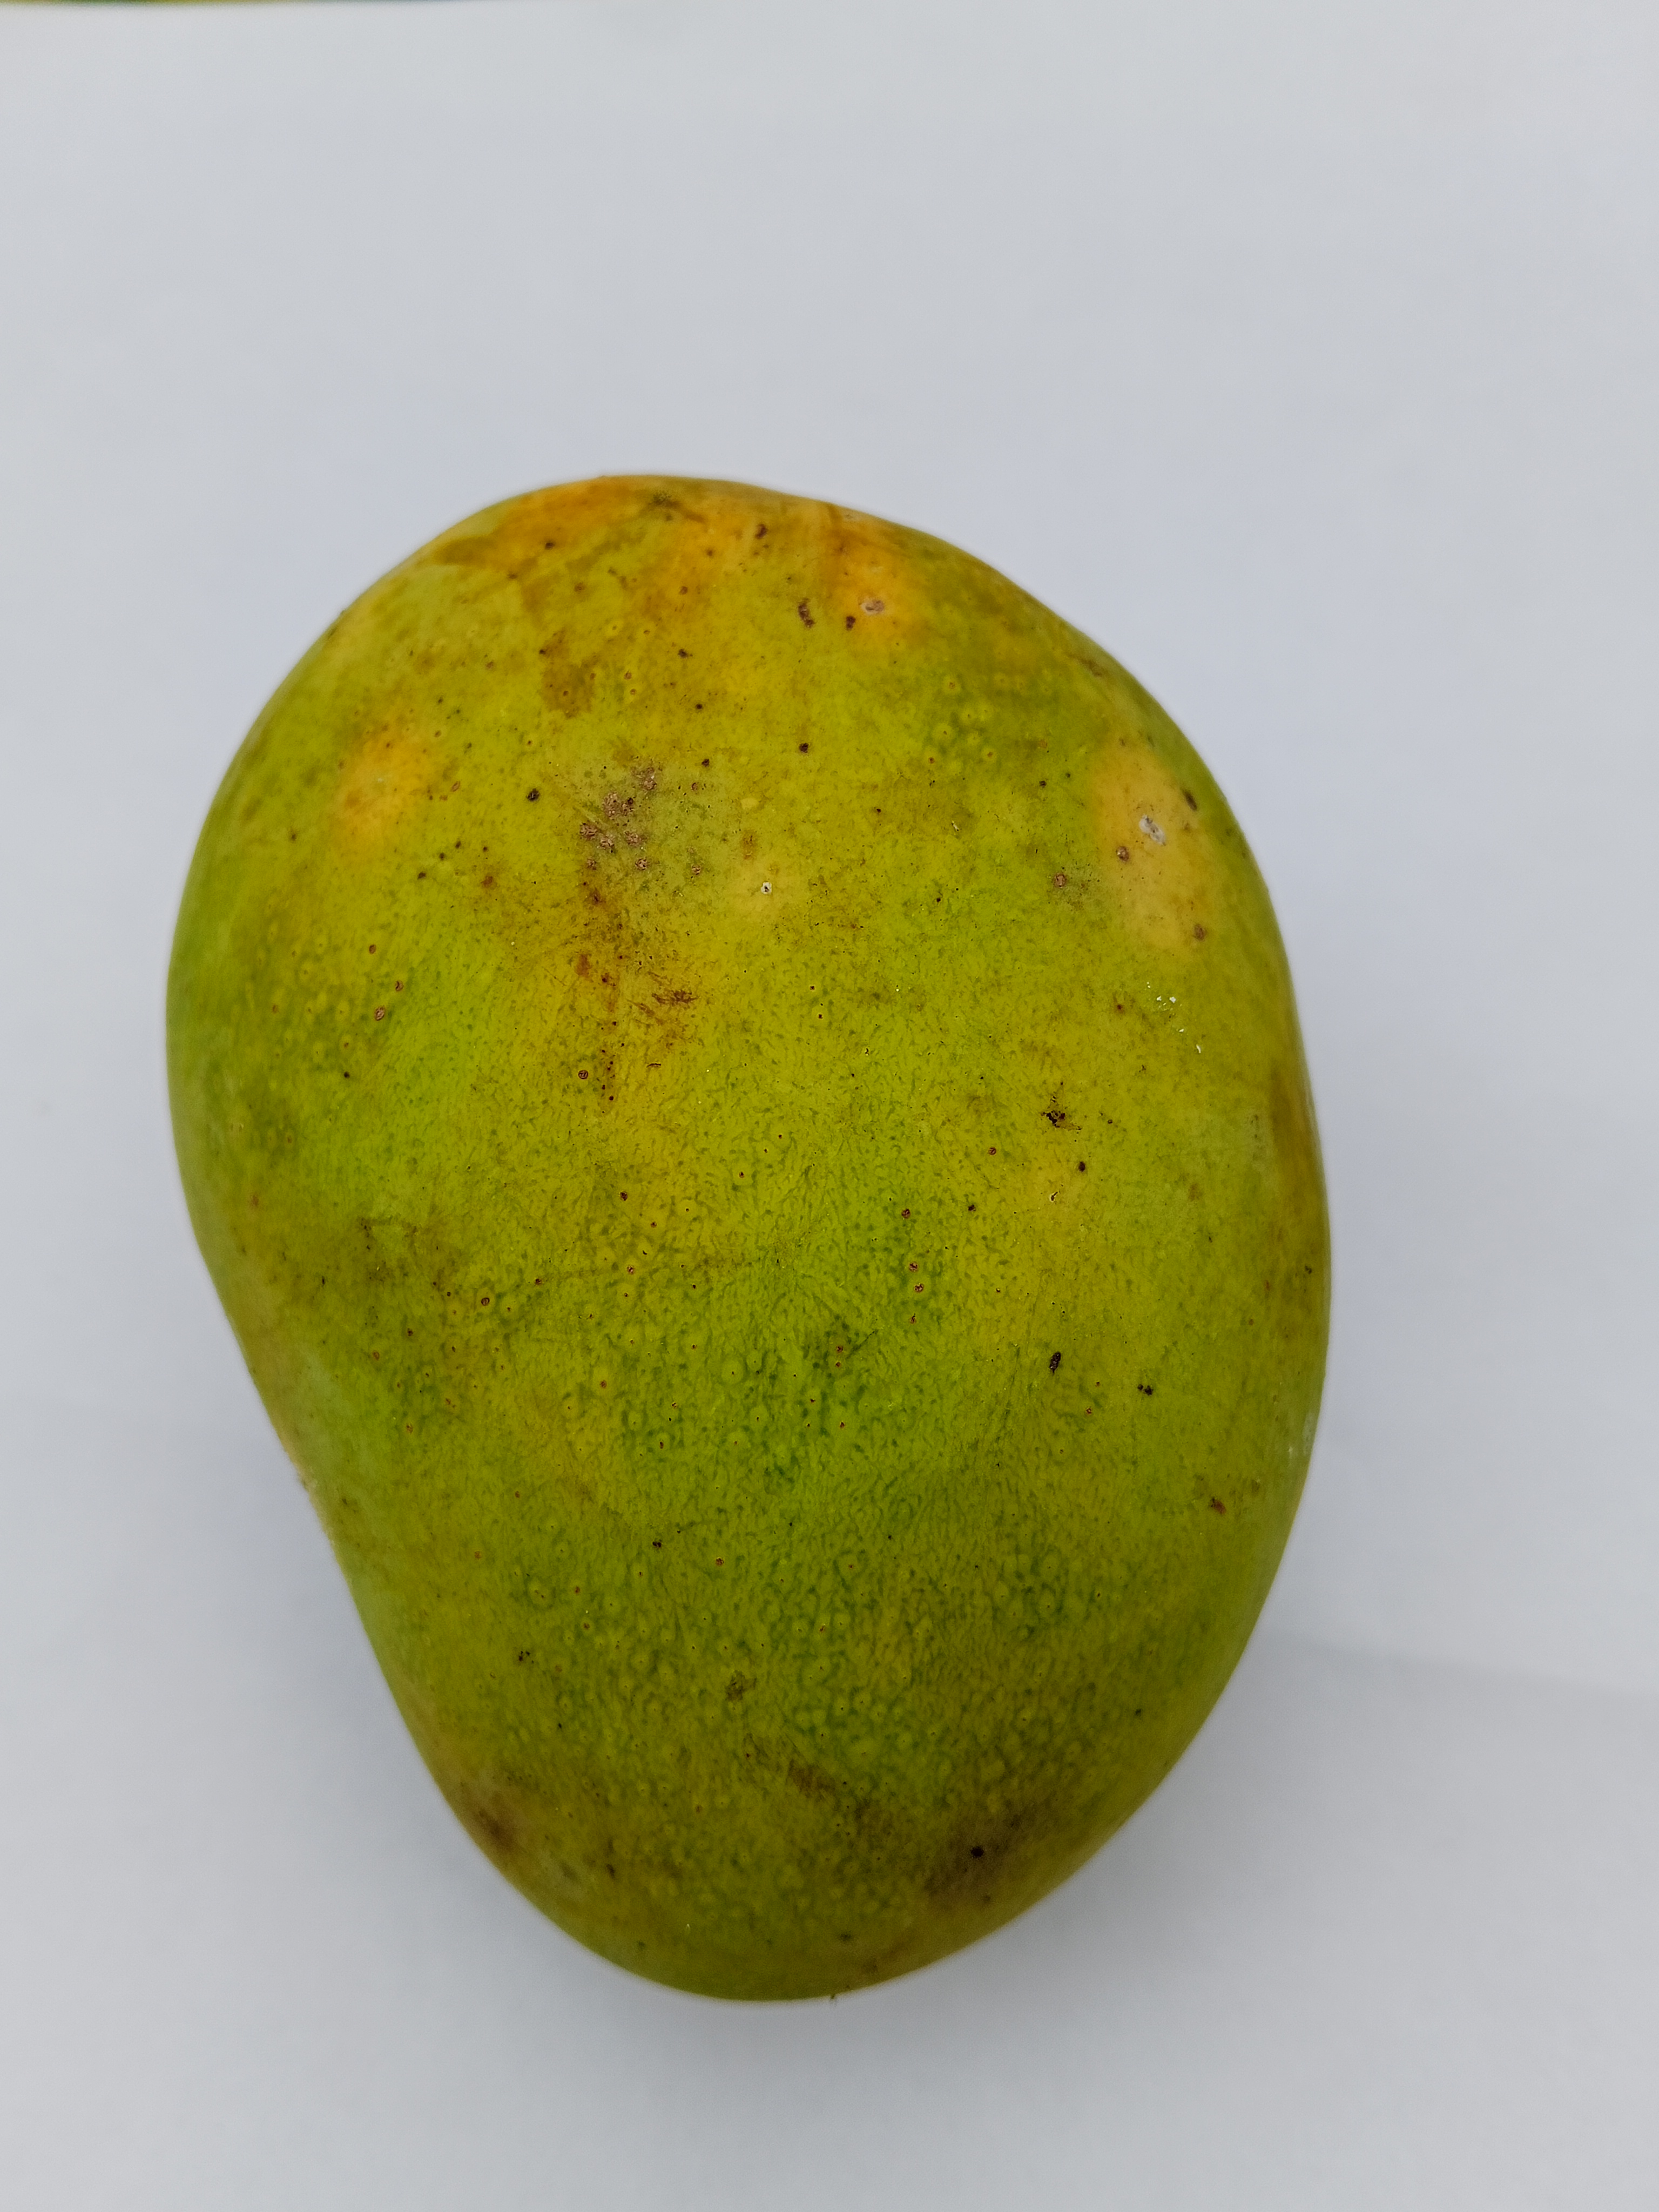
Mango variety: Himsagar